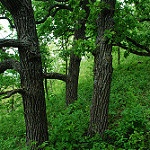
Scene: Outdoor